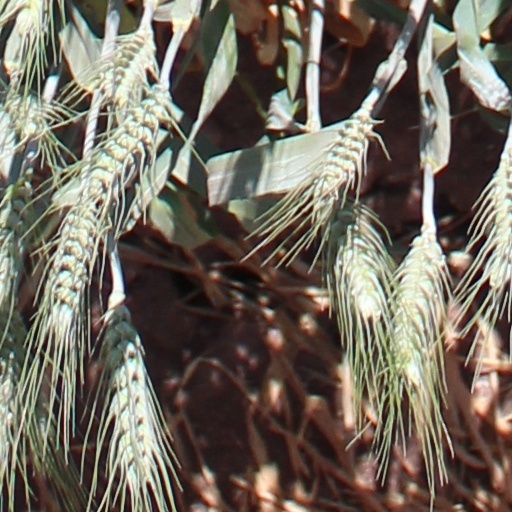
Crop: wheat